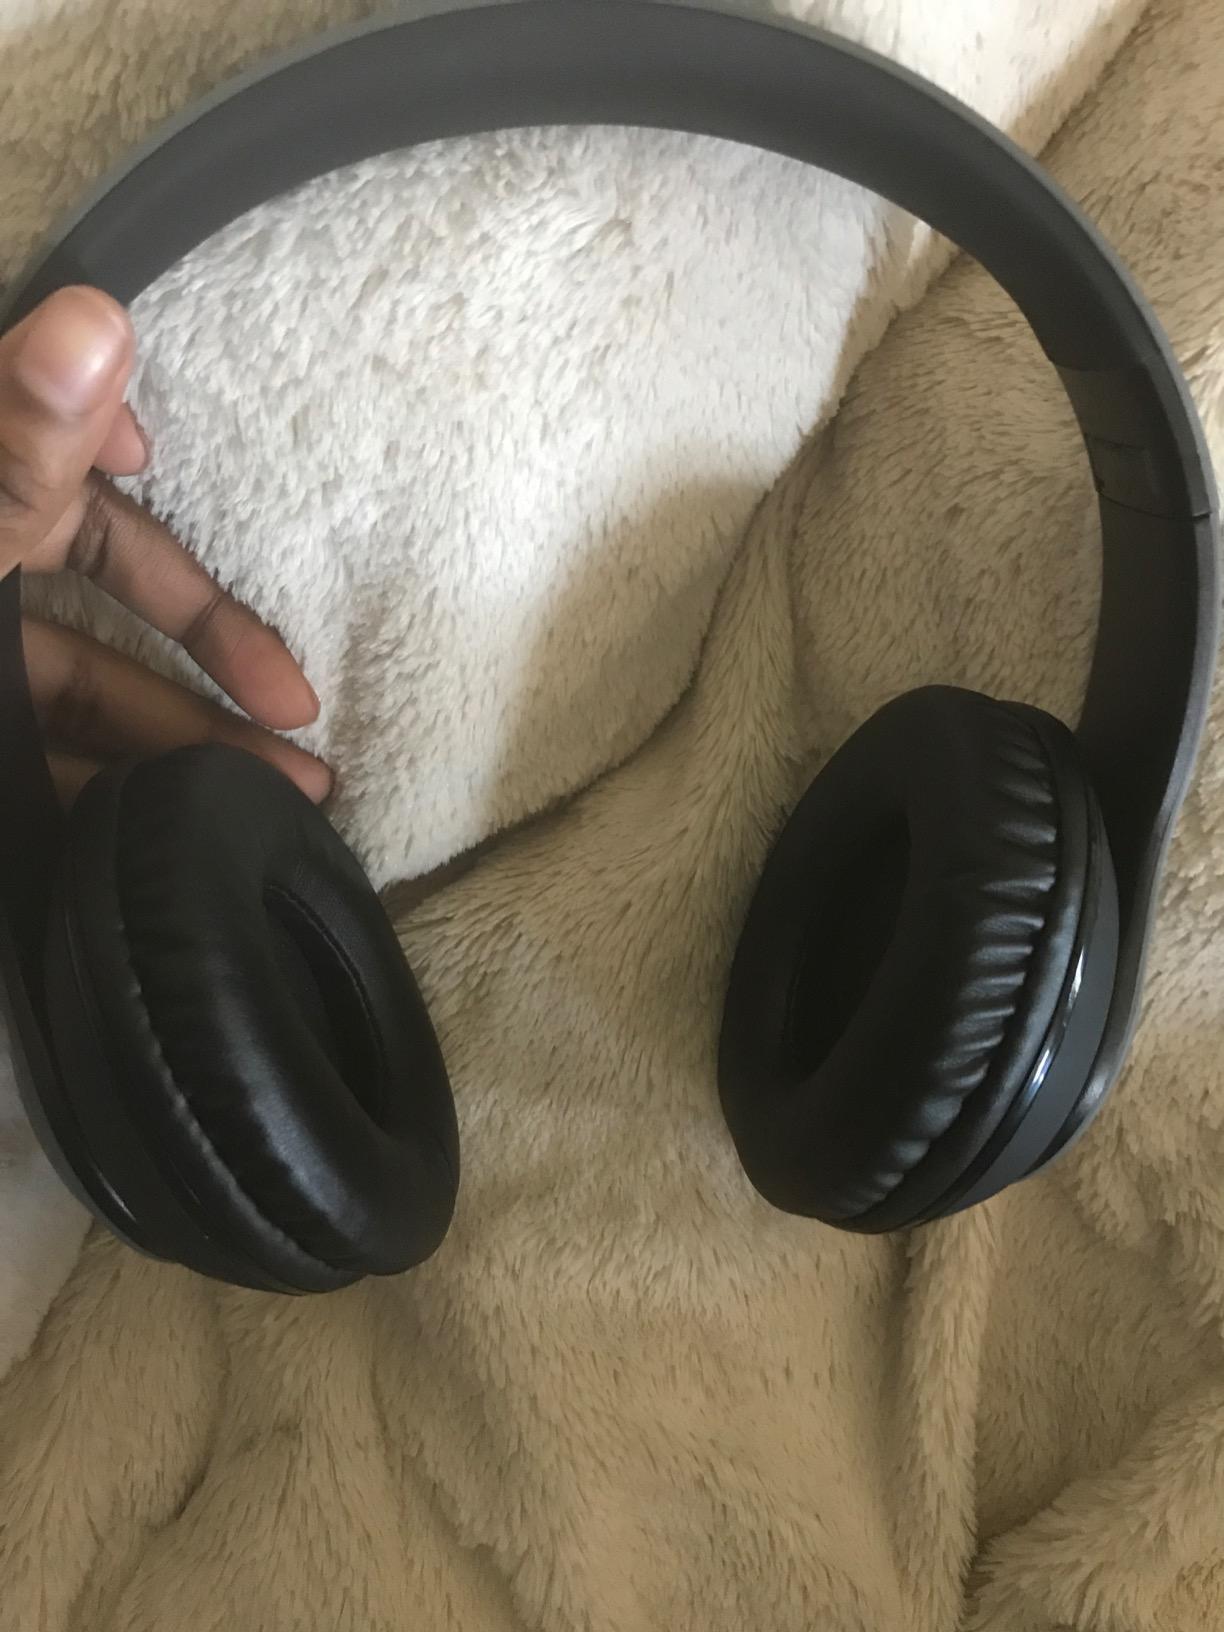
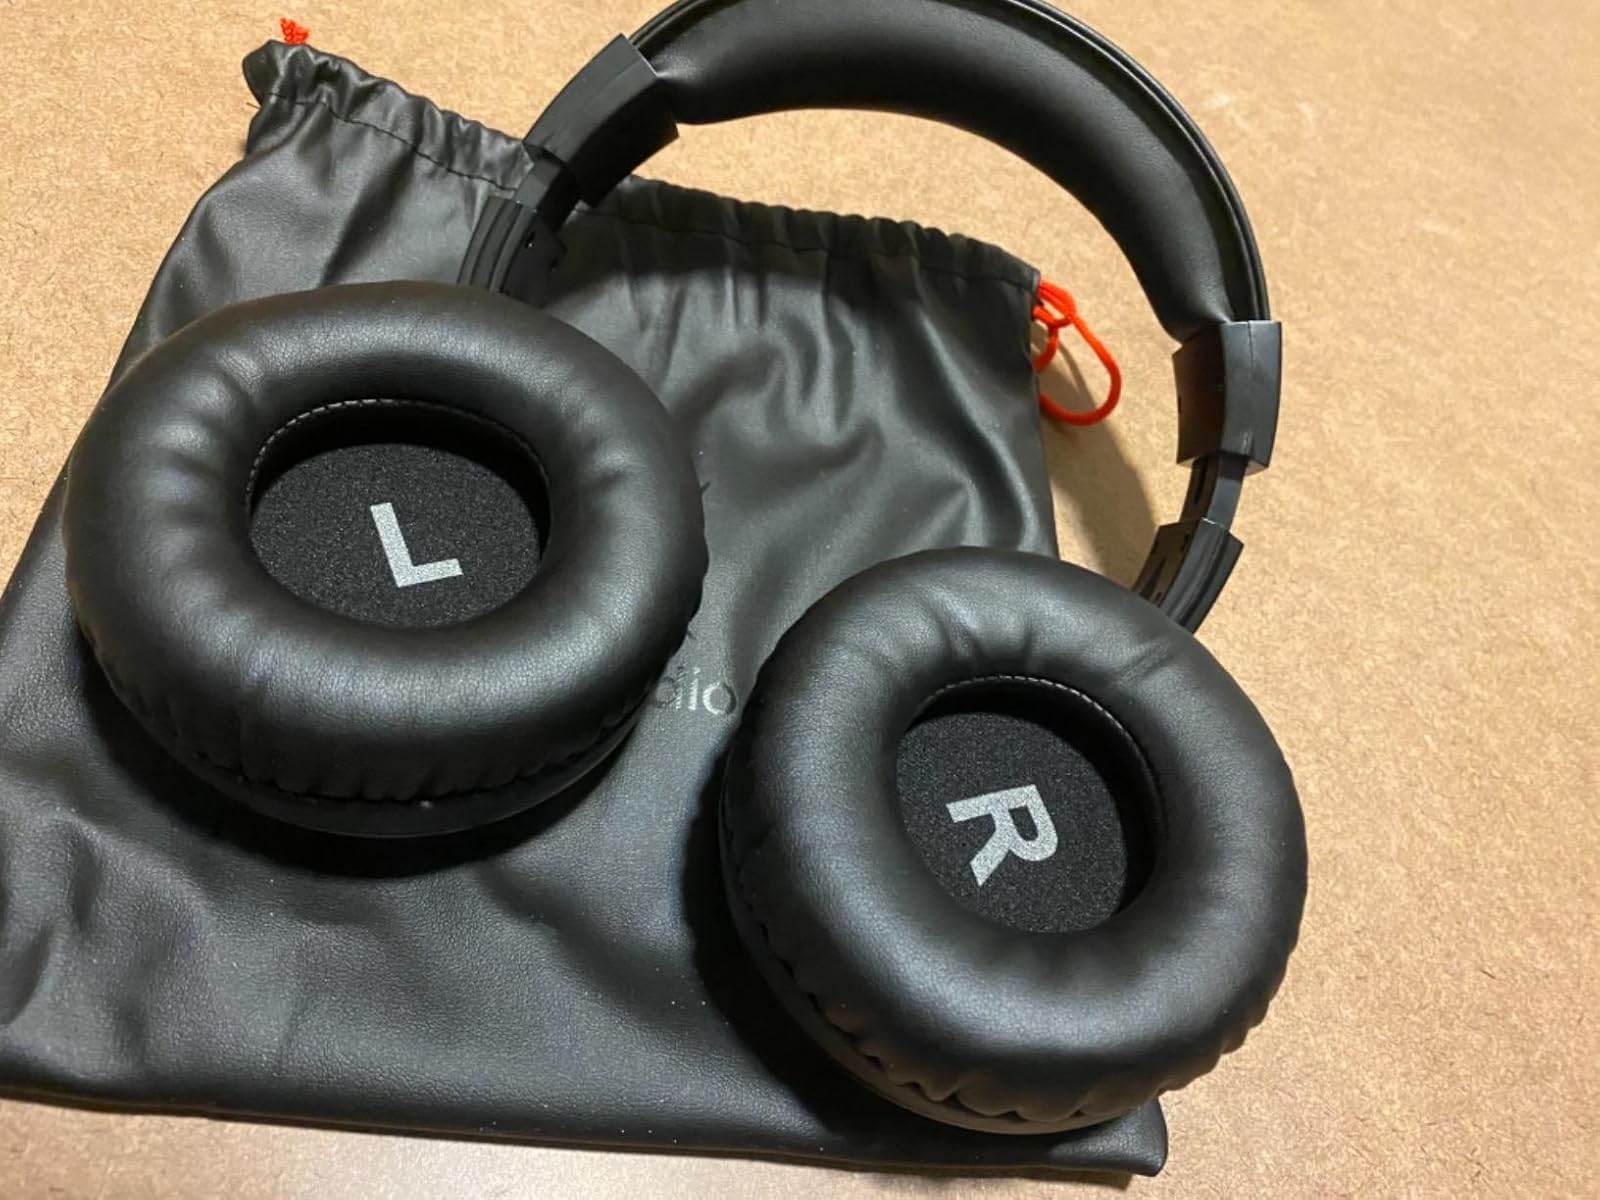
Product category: headphones
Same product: no